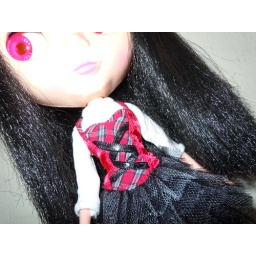
Kimber lookin cute in party cloe's dress